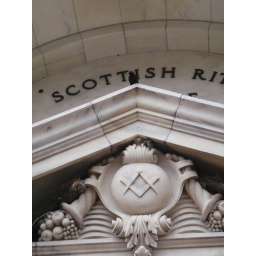
Old Mason building in Savannah... birds nesting in the wire meant to keep the birds out!